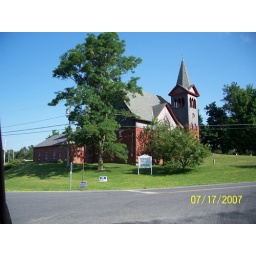
A church up the road from where we used to live in Livingston, NY